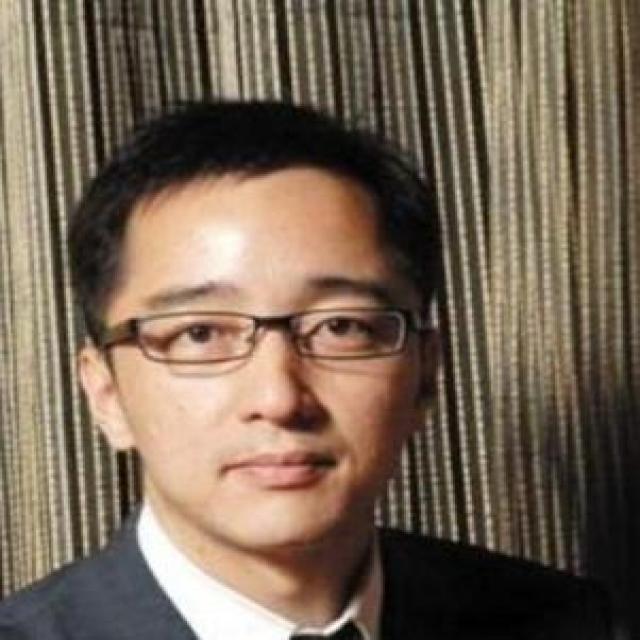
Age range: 21-44